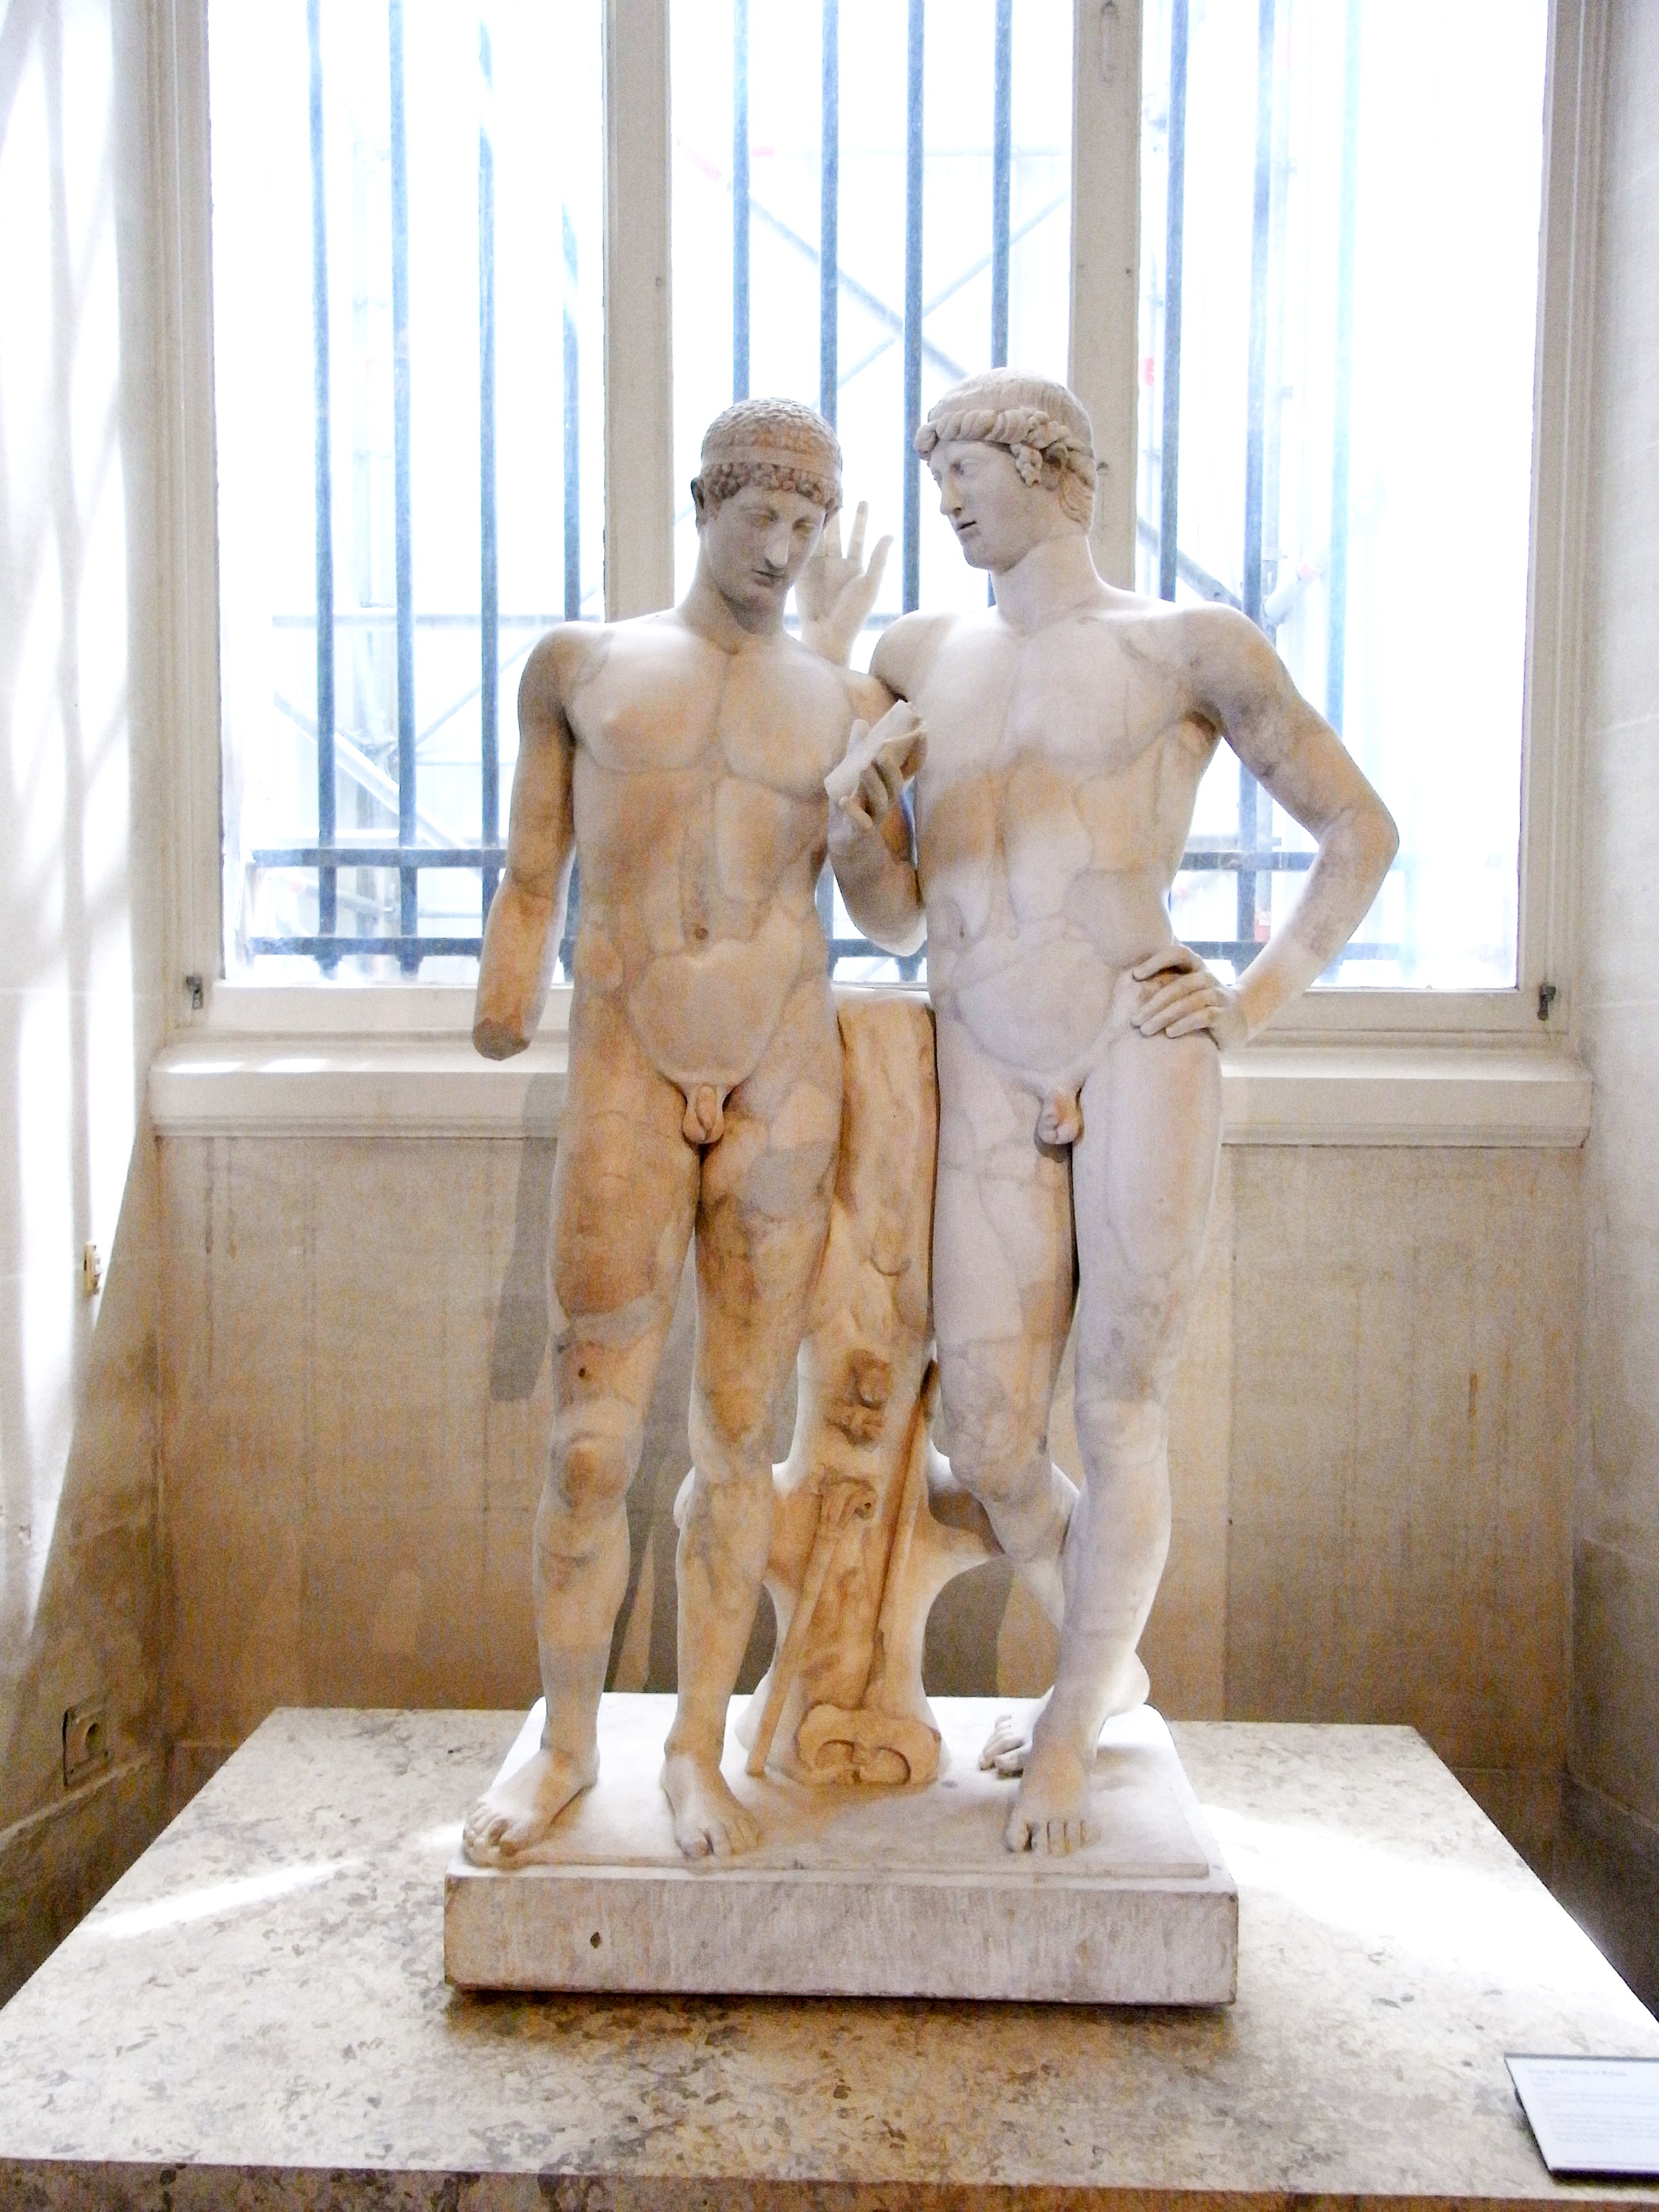
city, paris, monument, france, statue, sculpture, art, carving, stone carving, ancient history, classical sculpture